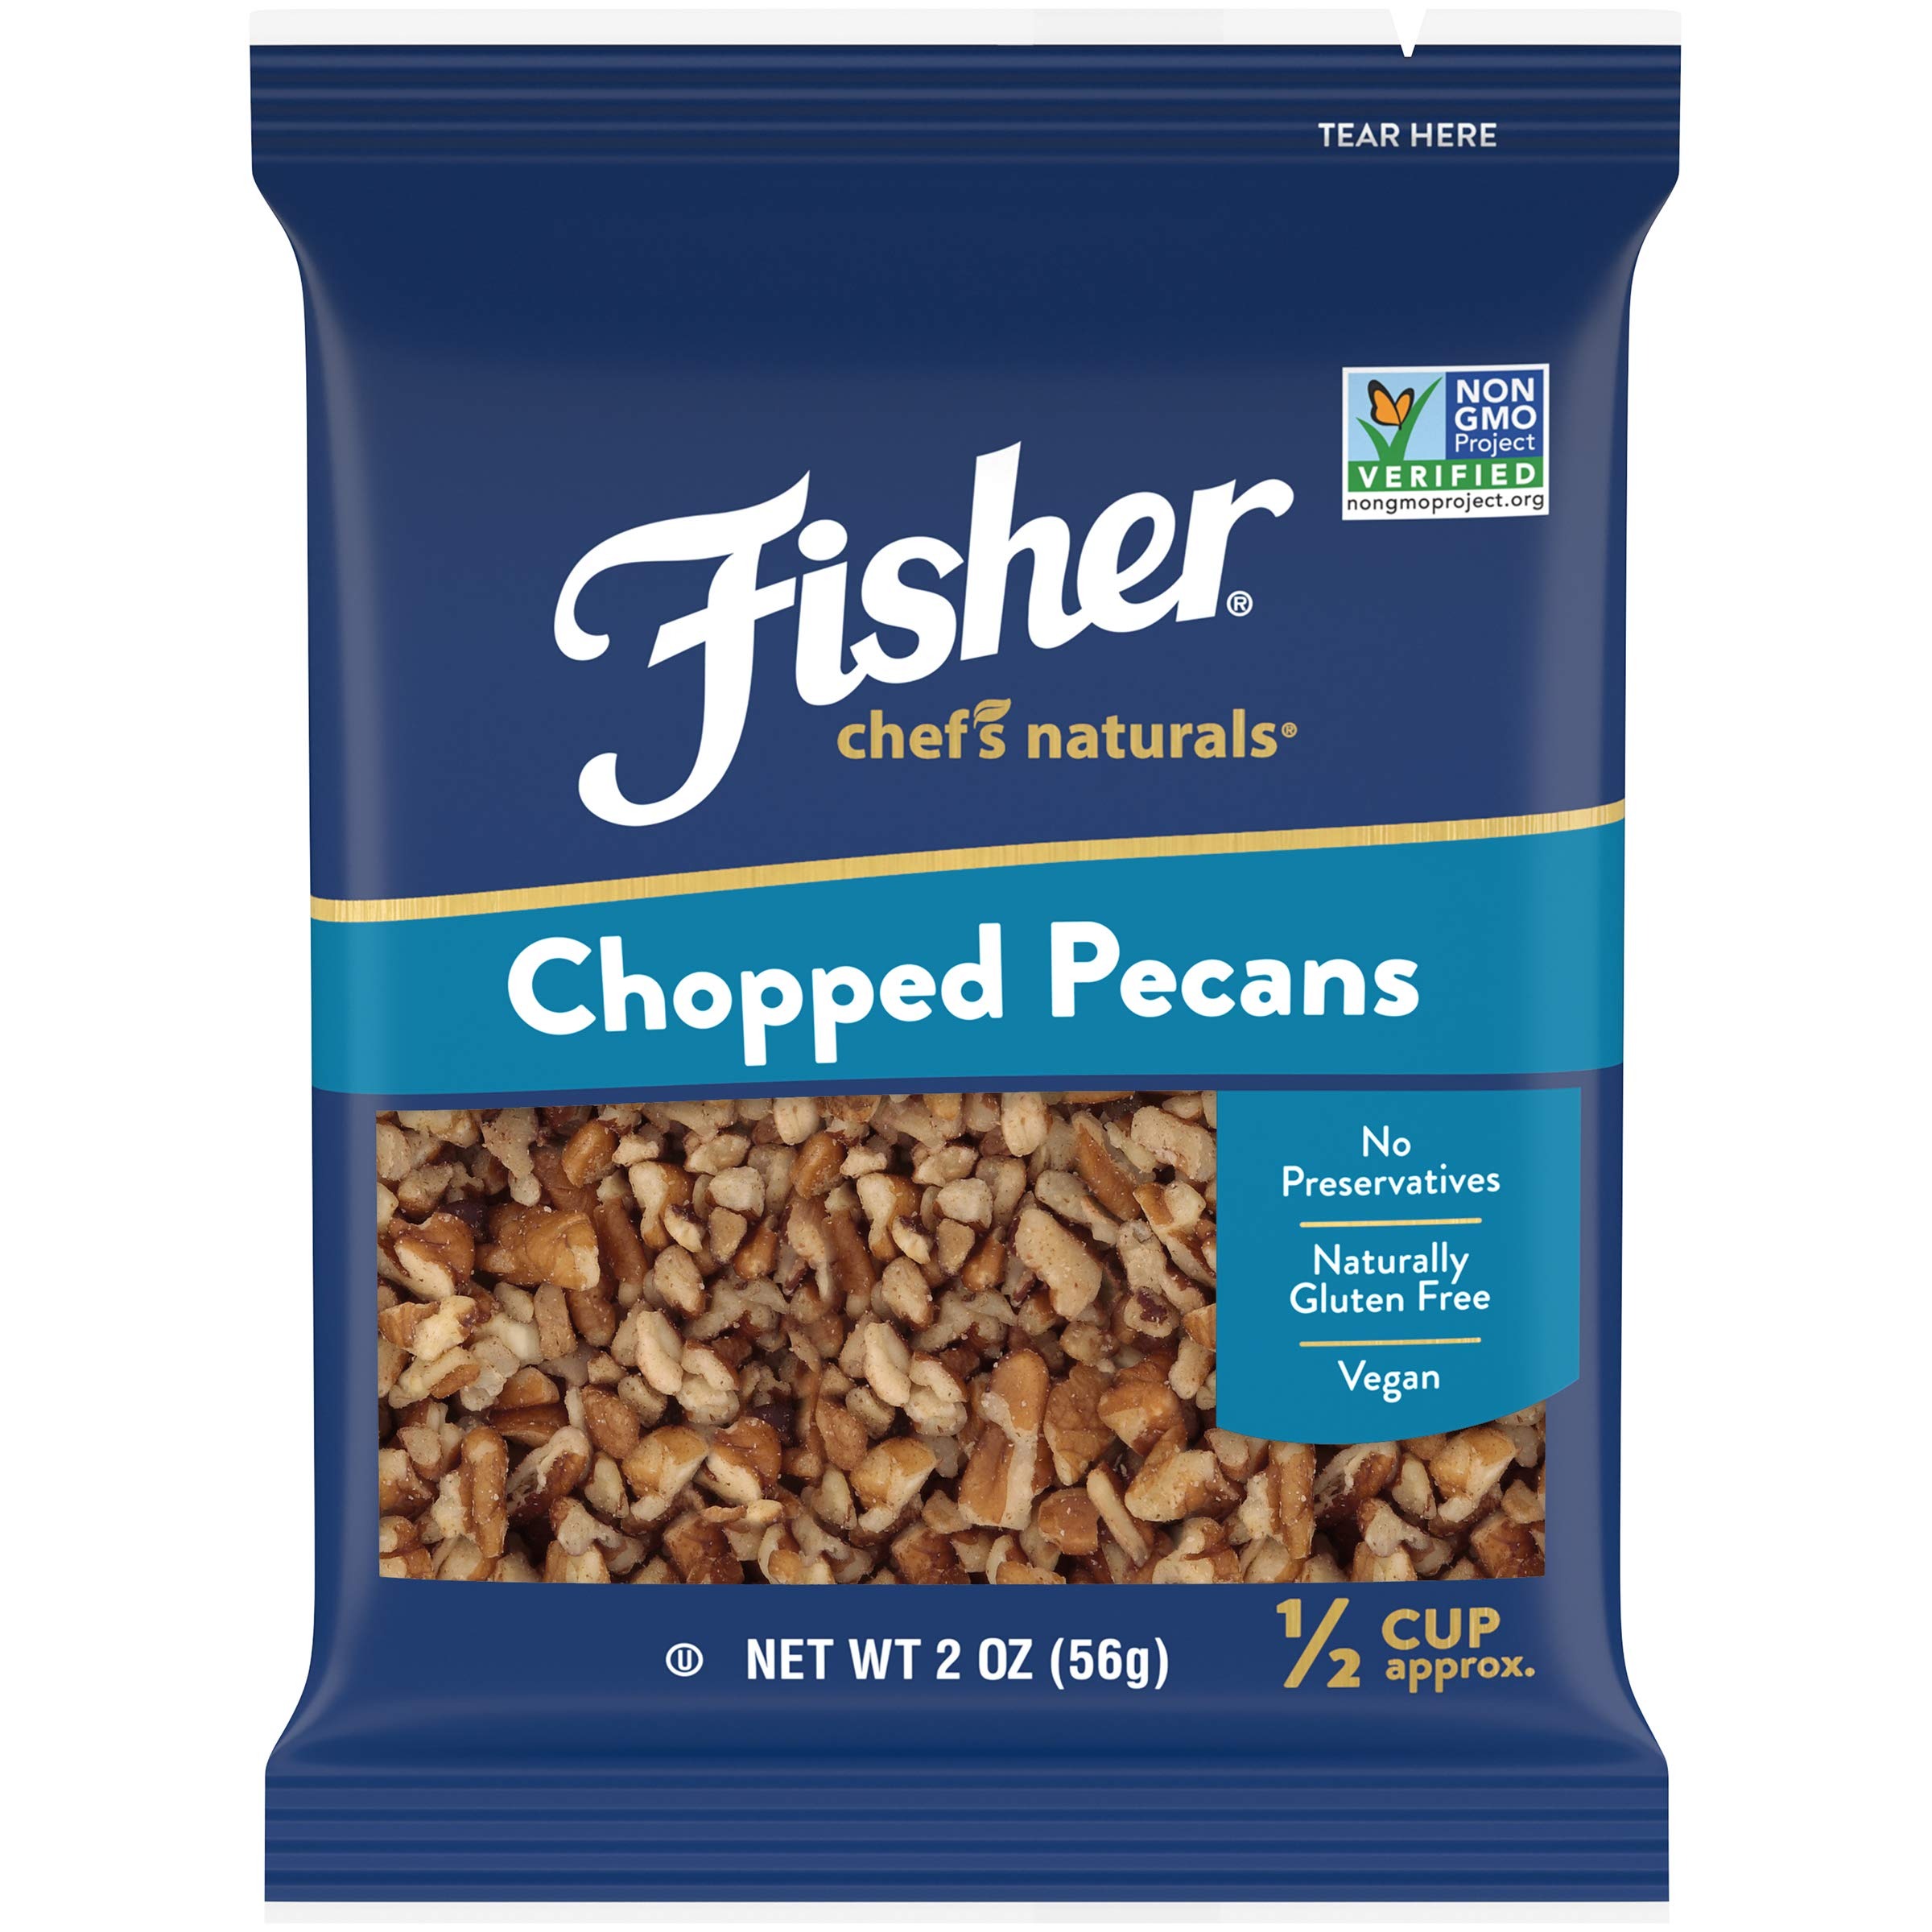
Item Name: FISHER Chef's Naturals Chopped Pecans, 2 oz, Naturally Gluten Free, No Preservatives, Non-GMO
Bullet Point 1: Contains 2 ounces of chopped pecans. 2 ounces = 1/2 cup
Bullet Point 2: Fisher pecans add a rich, buttery NOTE and crunchy, delicate texture to desserts, salads, main dishes, and appetizers
Bullet Point 3: No preservatives, naturally gluten free, Non-GMO Project Verified, American Heart Association Certified, and Vegan
Bullet Point 4: Grown in the southern United States and Mexico
Bullet Point 5: Easy to open, tearable bags
Value: 2.0
Unit: Ounce

Price: 6.17